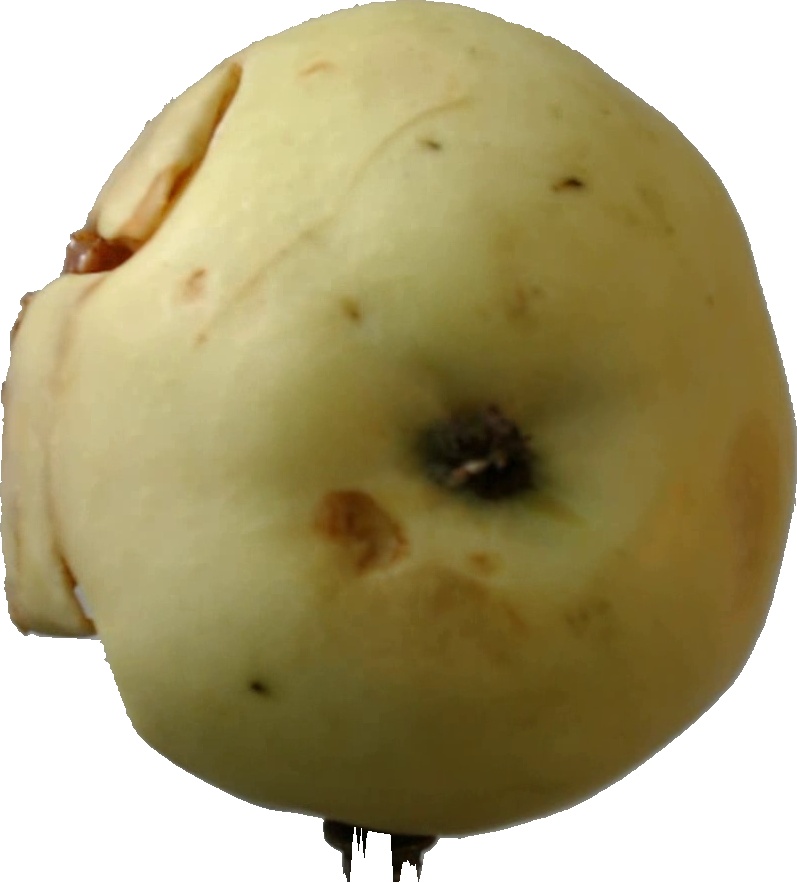
Label: apple_hit_1